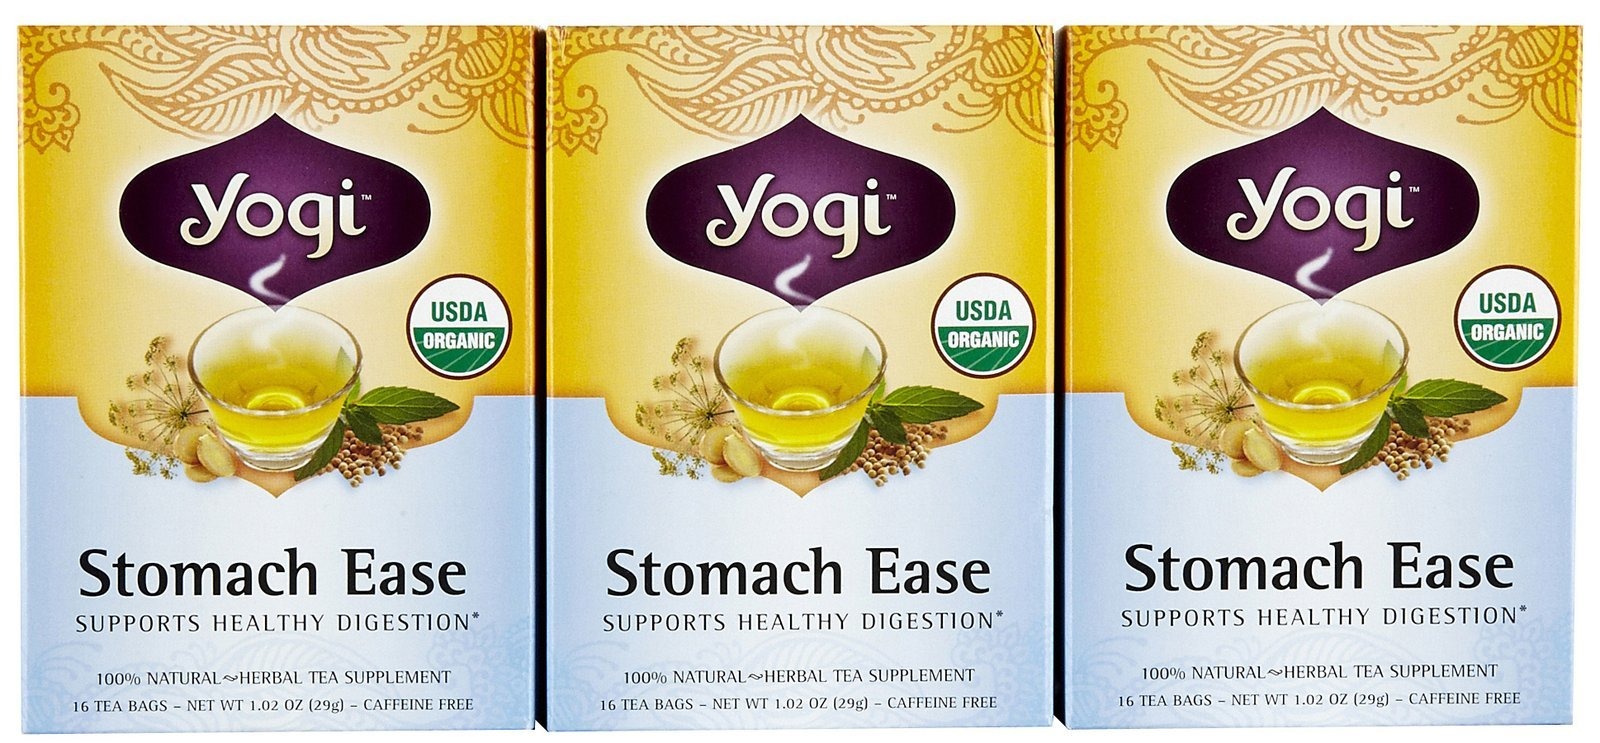
Item Name: Yogi Tea Stomach Ease, Herbal Supplement, Tea Bags, 16 ct, 3 pk
Value: 48.0
Unit: Count

Price: 17.84